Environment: real
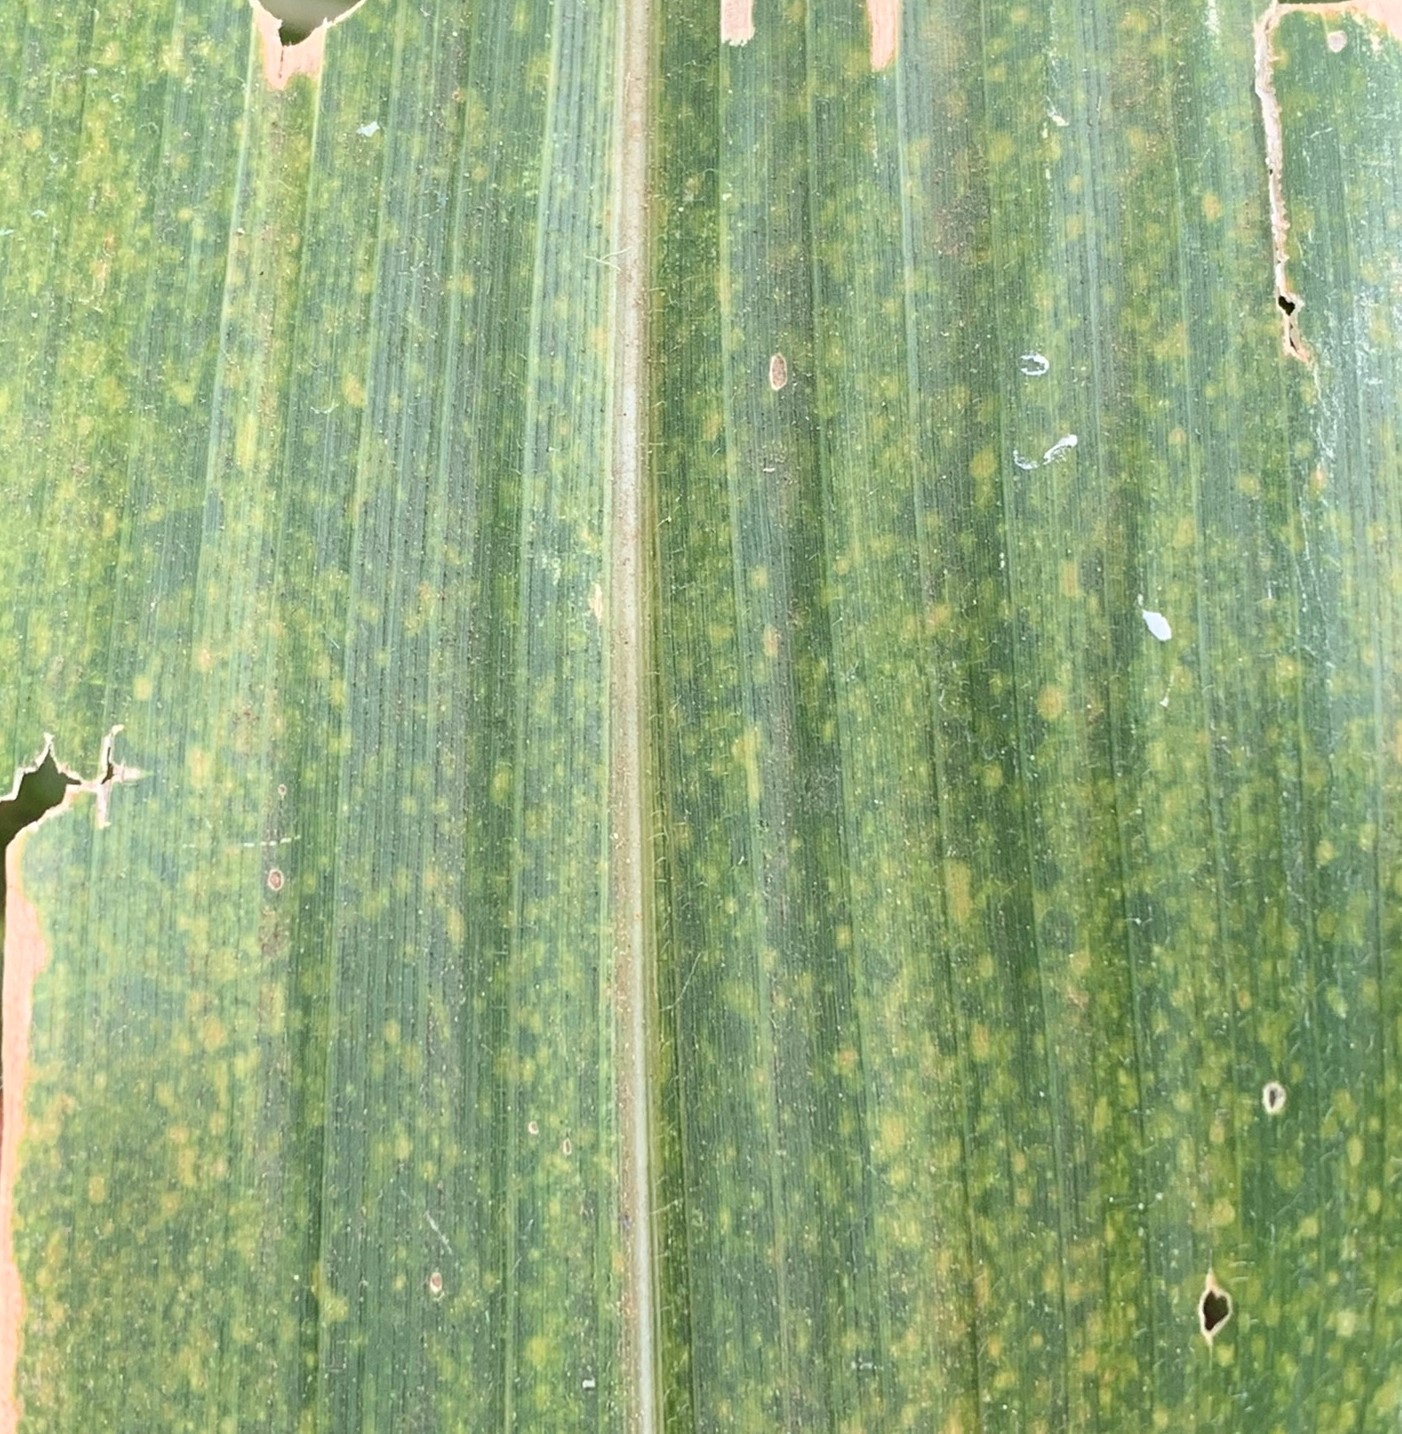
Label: lethal_necrosis